Vickers Valiant

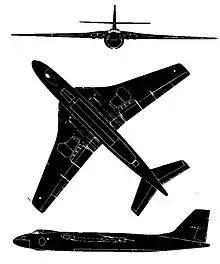
Silhouette of the Valiant B.1

Later the RAE ran a similar series of tests that more closely resembled actual operational conditions including low level and taxiing; the corresponding report published in 1958 produced data that could be used to get a better grasp on which flight conditions produced the most damage, and enable a better projection of the future life span for the type.